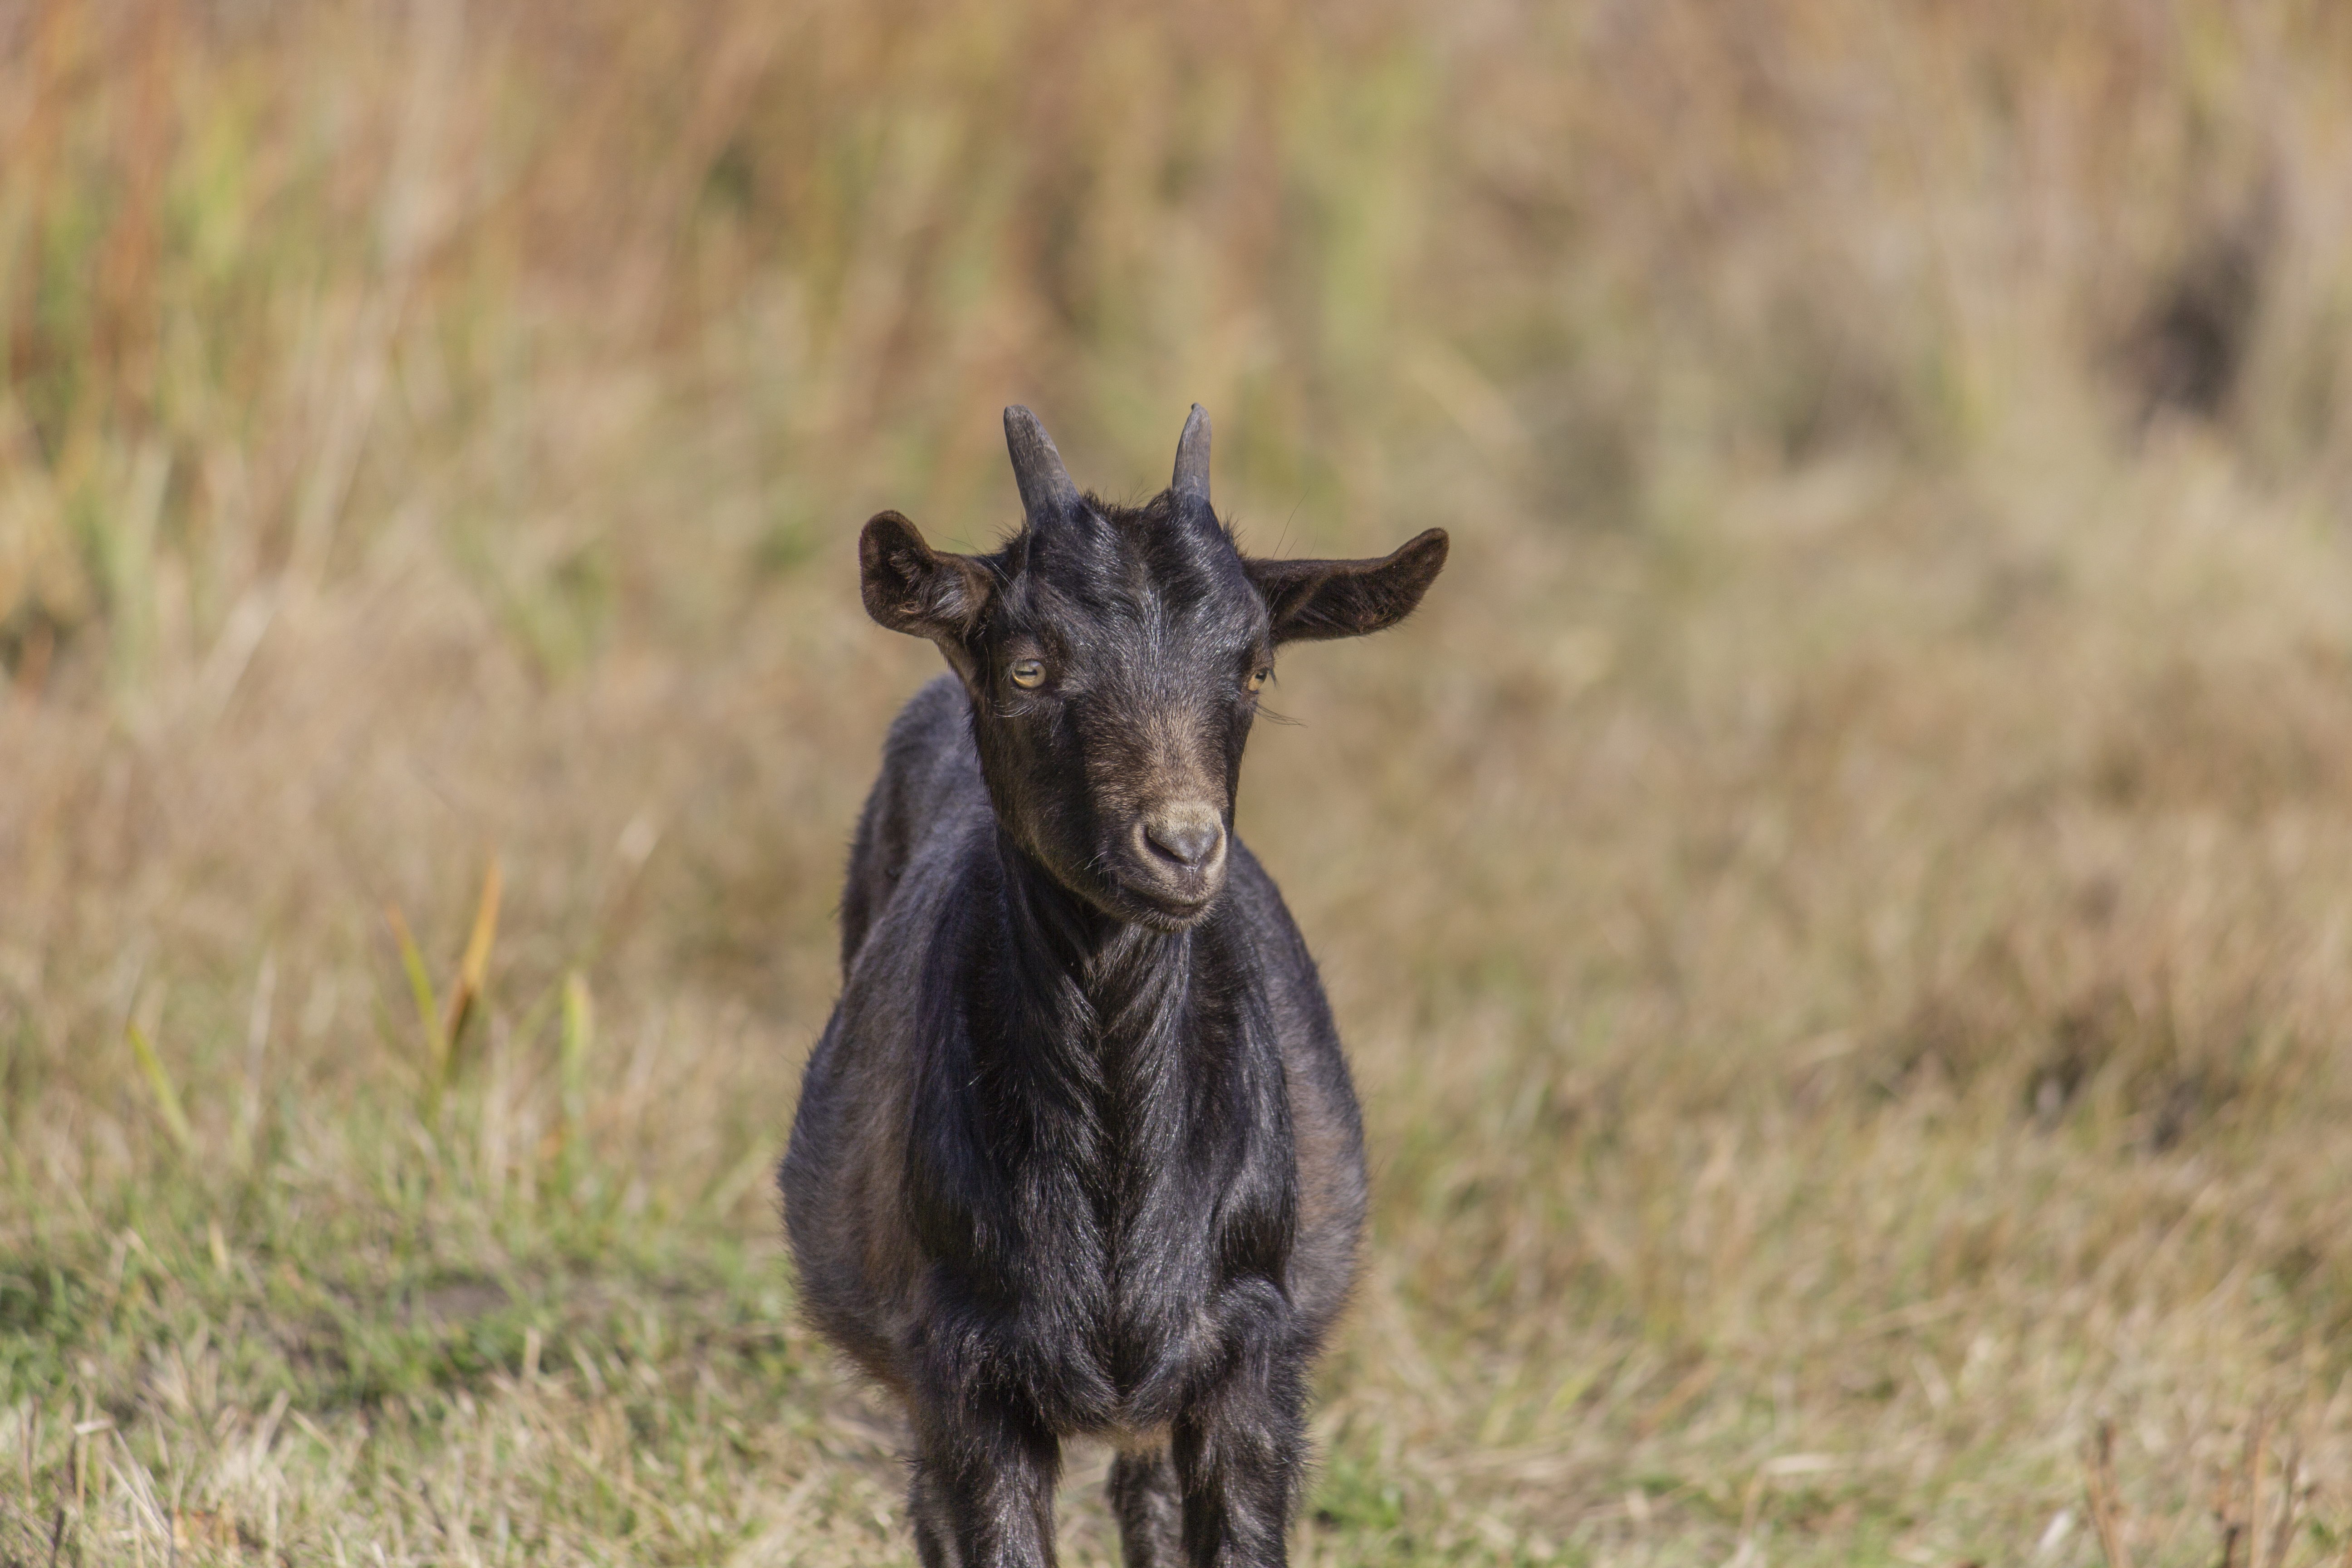
goat, kid, animal, grass, dry, autumn, goats, wildlife, fauna, feral goat, goat antelope, cow goat family, pasture, terrestrial animal, livestock, horn, snout